SS Yarmouth

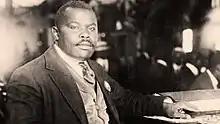
Marcus Garvey

In 1885, L.E. Baker wished to expand on his existing railroad, import and mercantile businesses in Nova Scotia. He had seen the need for reliable transportation links between Yarmouth, and ports on the Bay of Fundy, and from Yarmouth to Boston. Baker foresaw that the shipping company would bring in tourists to the province, and open up opportunities for building hotels, rail connections, and the development of "ports of call" along its route. His first step in November 1884, was when he and Captain Harvey Doane bought the SS "City of Saint John". Soon after, he established the Yarmouth Line in May 1885, with the purchase from the Nova Scotia Steamship Company of Clements Wharf and the SS "Dominion" of 450 tons. The "Dominion" had started life as the SS "Linda", built in 1884 by Hill & Grinnell at Mystic Bridge. Together both these ships operated regular services on the key routes for transportation and commerce in the region; Yarmouth and Boston, Halifax and St. John. In January 1886 Baker acquired the SS "Alpha", and with the "Dominion", the line was able to offer passenger and freight services from Yarmouth to Halifax, Boston, and Saint John. In February 1887, to raise further capital, Baker reorganized the company as the Boston & Yarmouth Steamship Company, thus enabling funding for the purchase of the SS "Yarmouth" for the Boston service, which began operating in May 1887. Business was good and they expanded services again with the SS "Boston" in September 1890. In 1894 the company was absorbed along with Baker's other business, the Western Counties Railway Company, into the Dominion Atlantic Railway. Baker died in 1899.